Morris from America

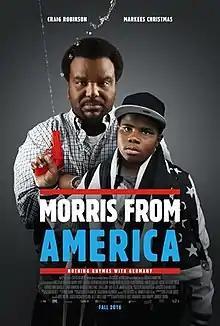
Theatrical release poster

Morris from America is a 2016 coming-of-age comedy-drama film written and directed by Chad Hartigan, produced by Martin Heisler, Sara Murphy, Adele Romanski, and Gabriele Simon, and starring Craig Robinson, Markees Christmas, Carla Juri, Lina Keller, and Jakub Gierszał. The film follows a 13-year-old American boy who dreams of becoming a rapper in an EDM-dominated Germany.